Describe the emotion expressed in this image:  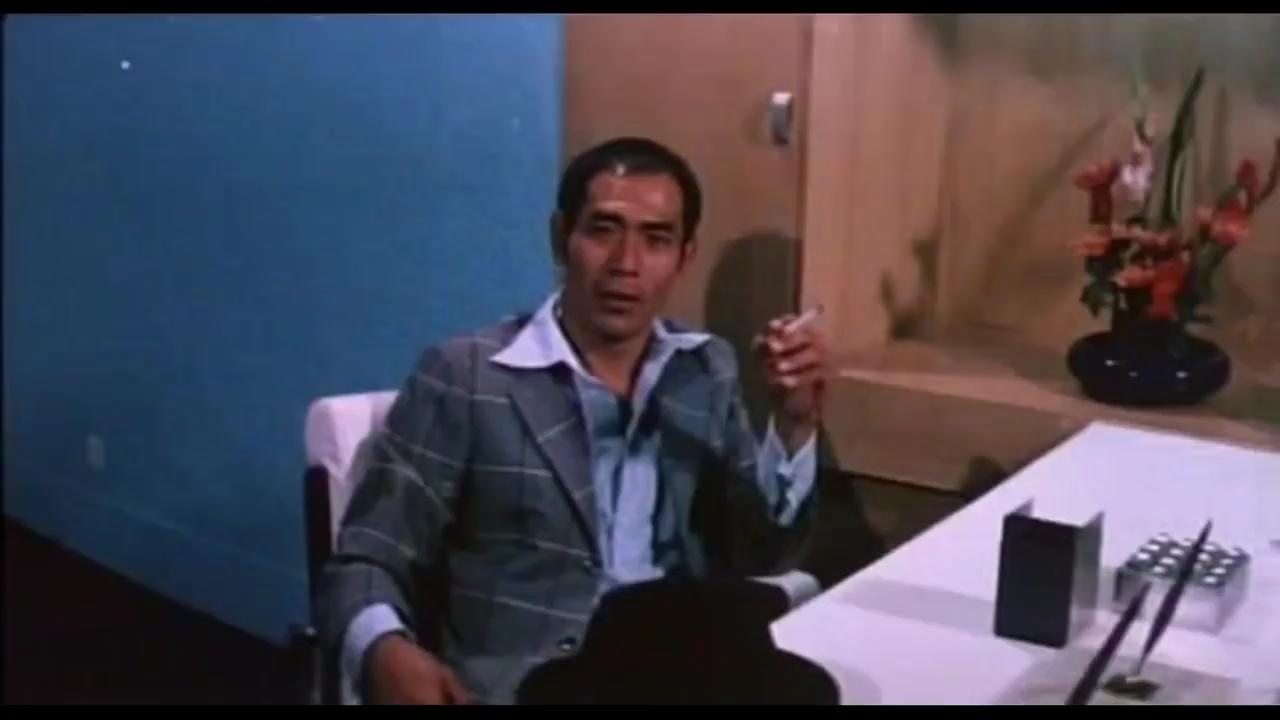
This person displays Suffering, valence and arousal with moderate intensity.